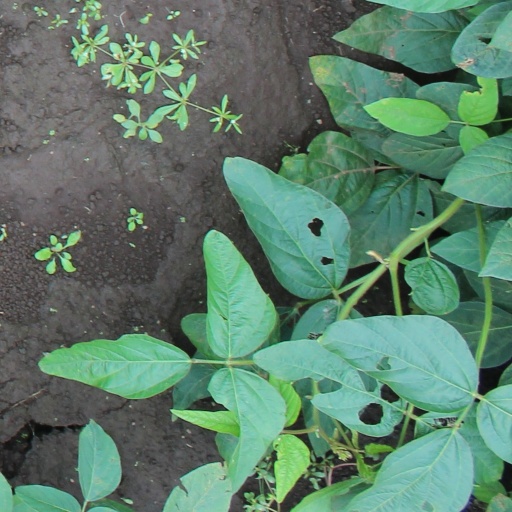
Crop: soybean